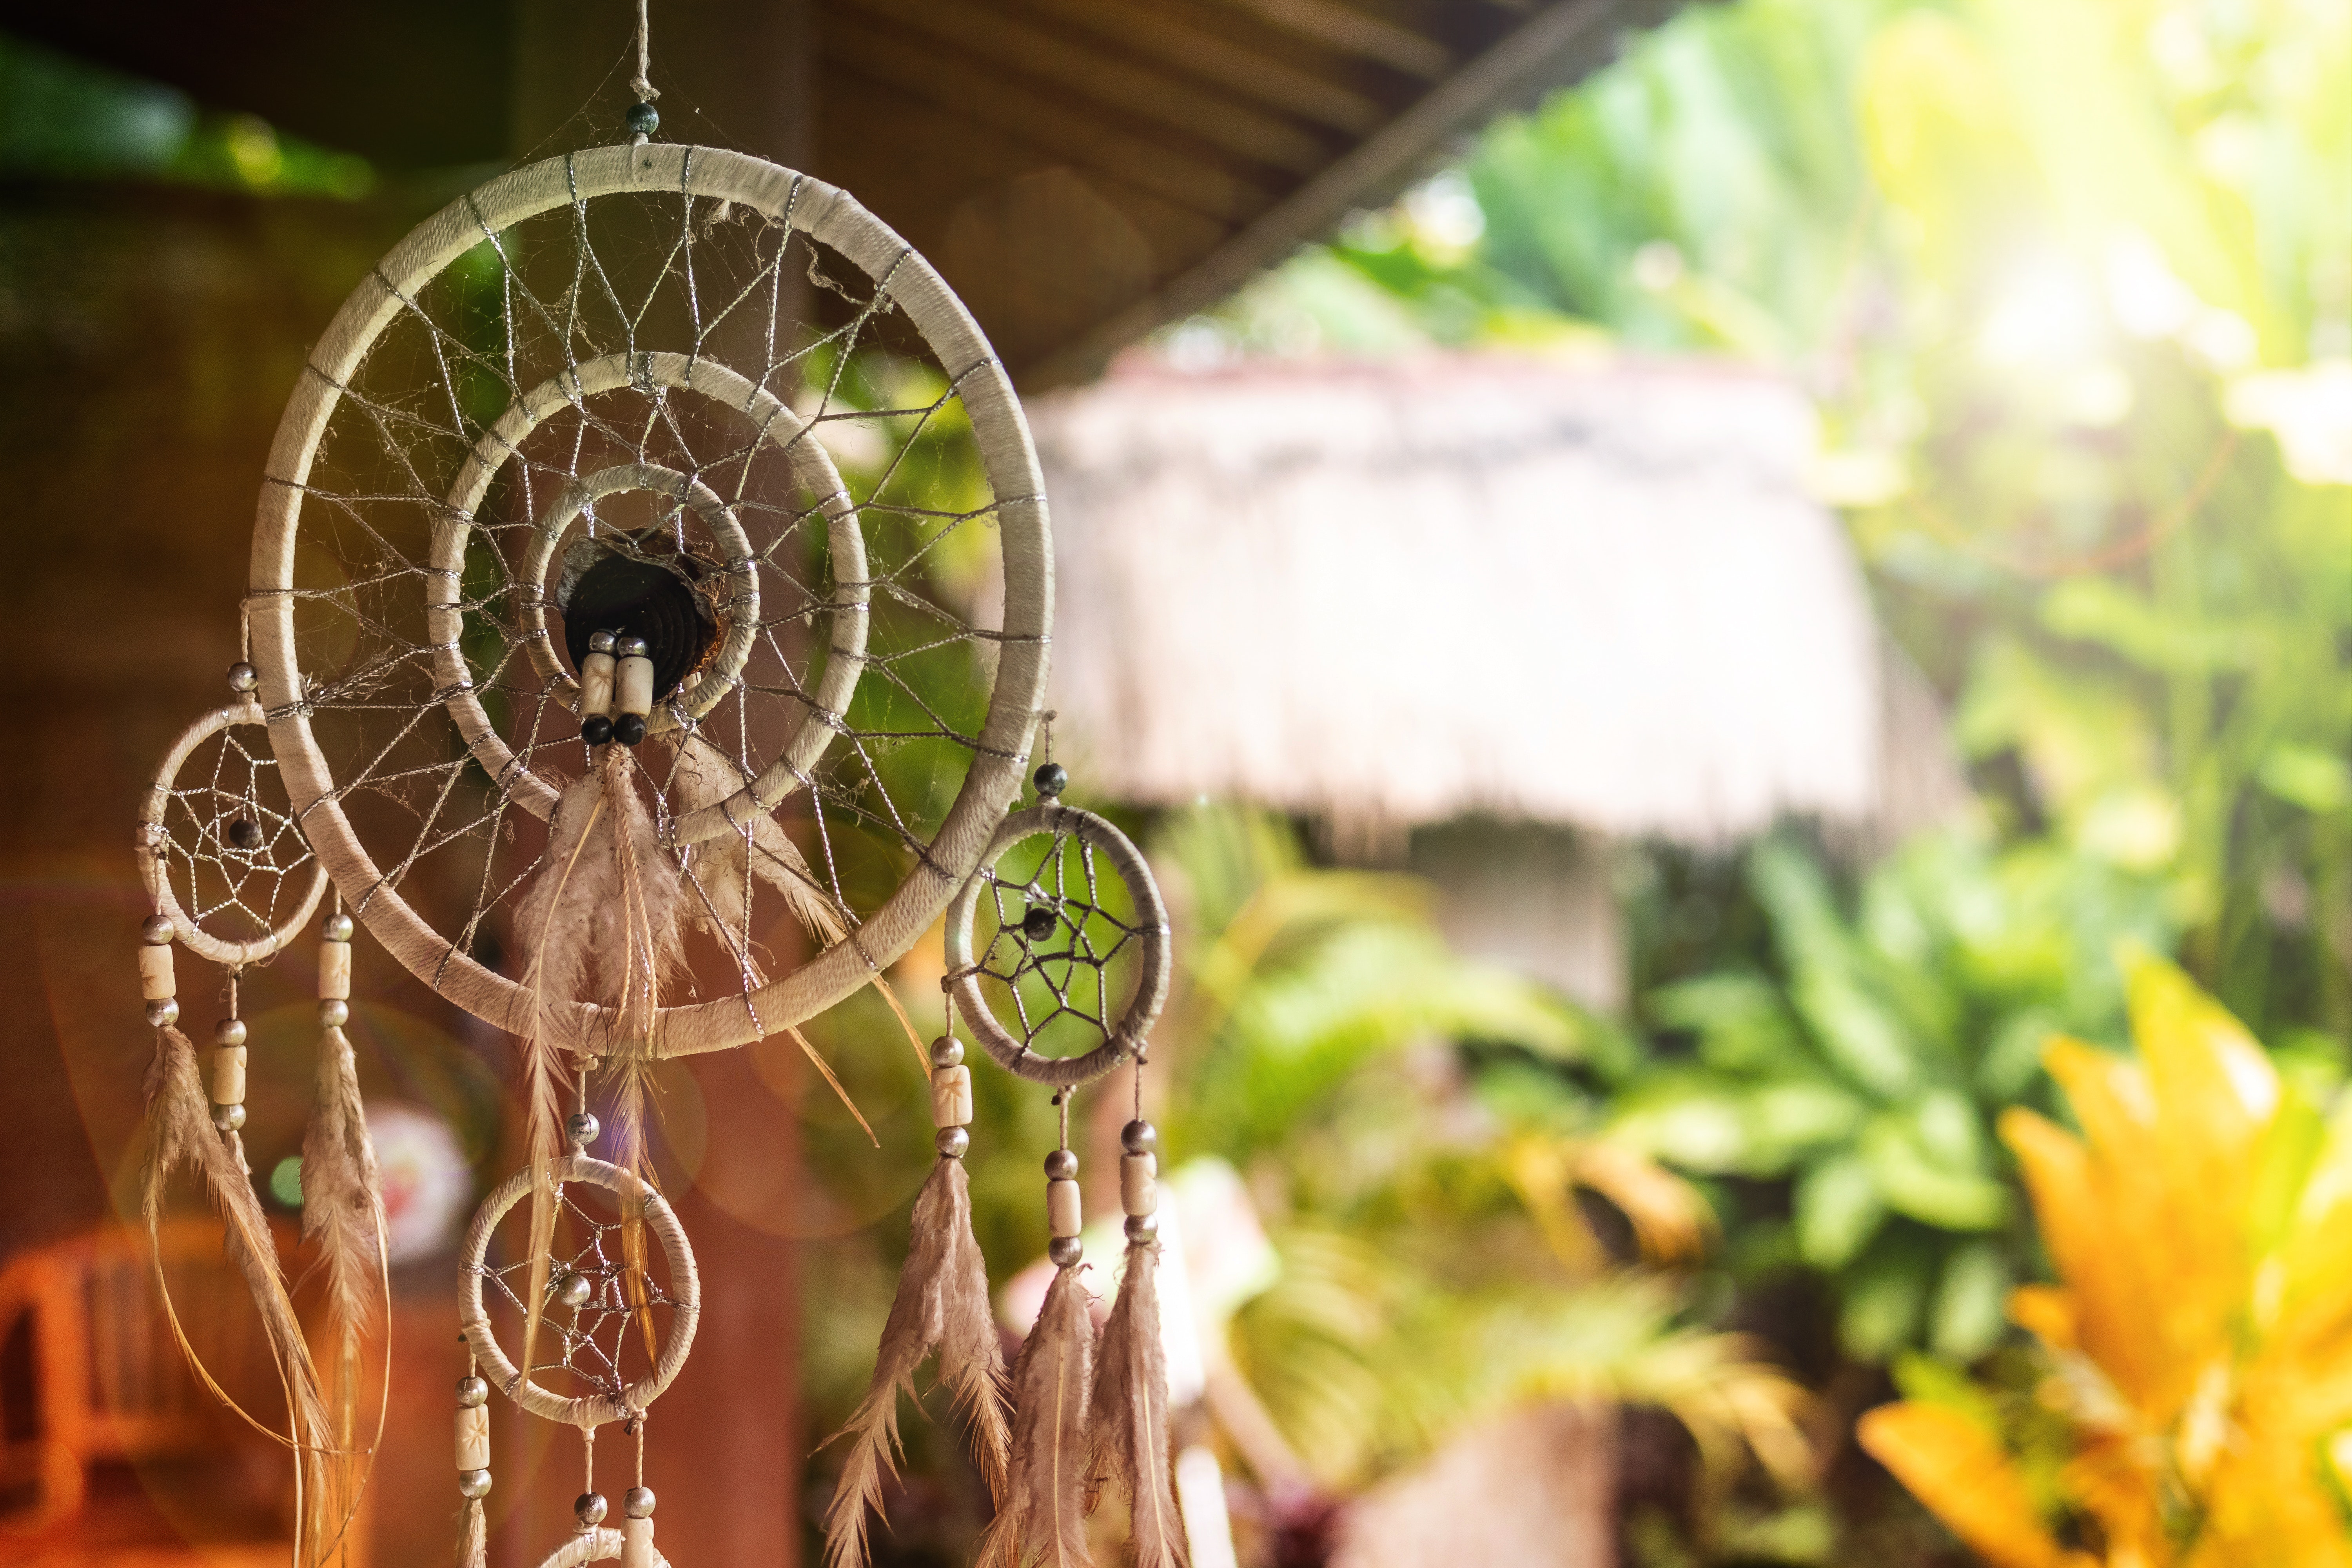
flora, plant, tree